Edaphosaurus

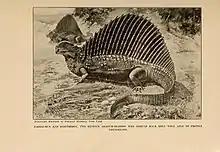
Charles R. Knight's original erroneous artistic reconstruction of "Naosaurus" with a carnivorous skull and a sail with bony crossbars.

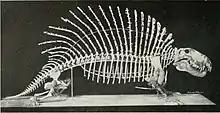
The "Naosaurus" skeletal mount, with wrongly attributed "Dimetrodon" skull, as mounted in the AMNH in 1906-1907

The strange appearance of "Edaphosaurus" with its distinctive dorsal sail composed of tall spines studded with bony knobs has made it a popular subject for scientific reconstructions and paleoart in museums and in books. However, confusion over the animal's skull dating back to Cope's ideas about ""Naosaurus"" and over other details led to a long history of scientific and artistic errors that lasted in some cases into the 1940s. The correct scientific name "Edaphosaurus" (rather than ""Naosaurus"") also was not used consistently until the 1940s.